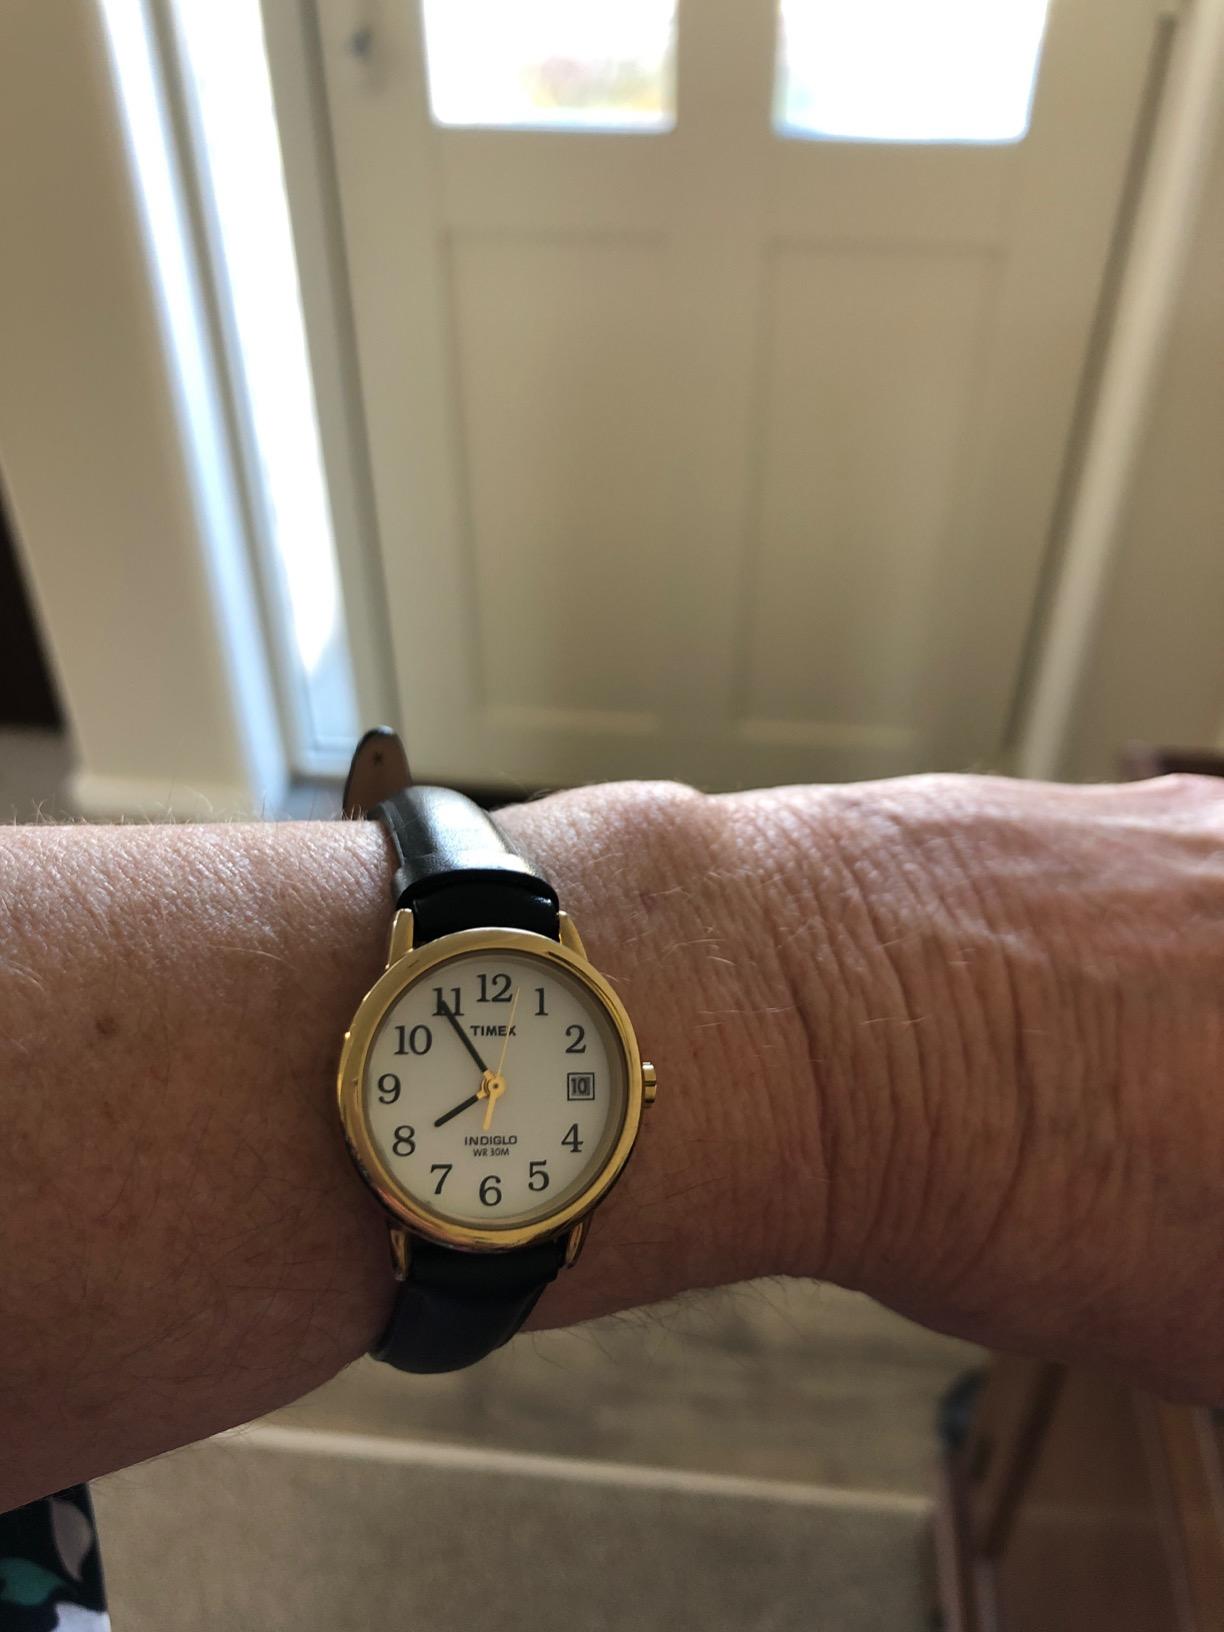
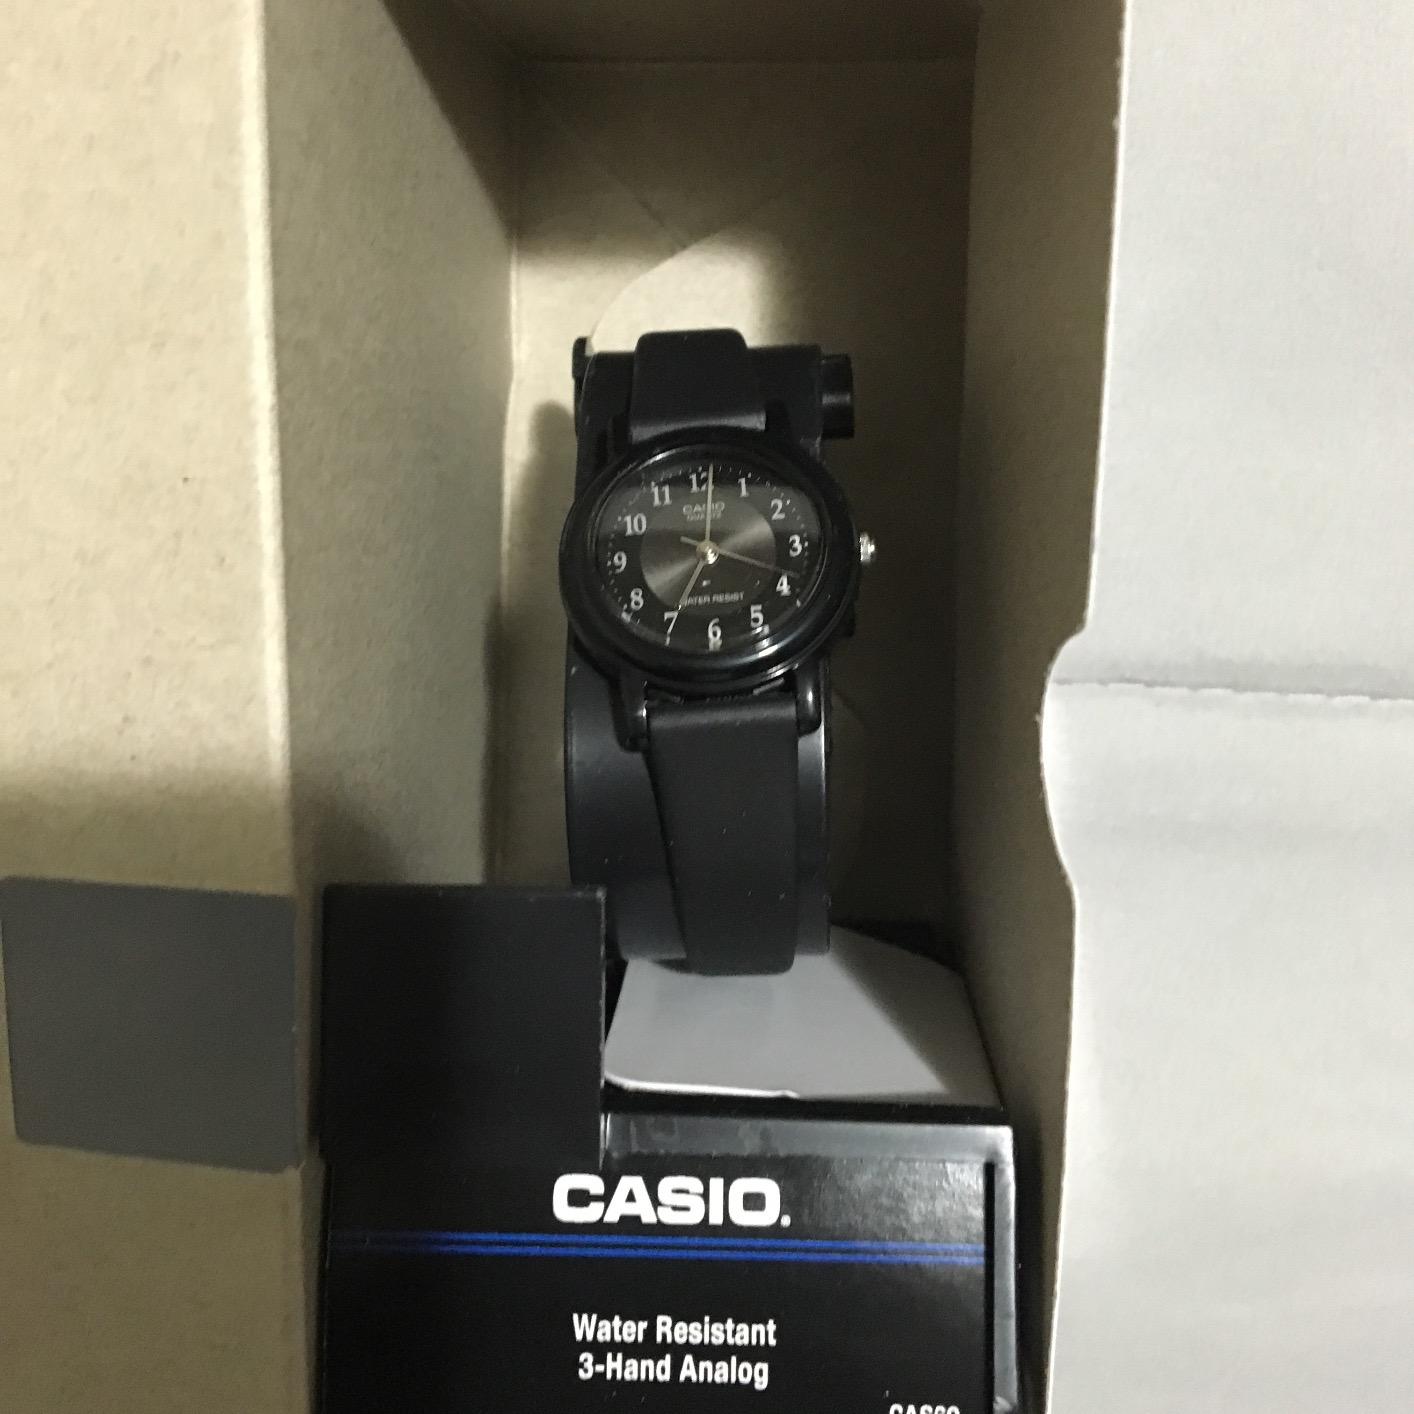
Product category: accessories_watch
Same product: no